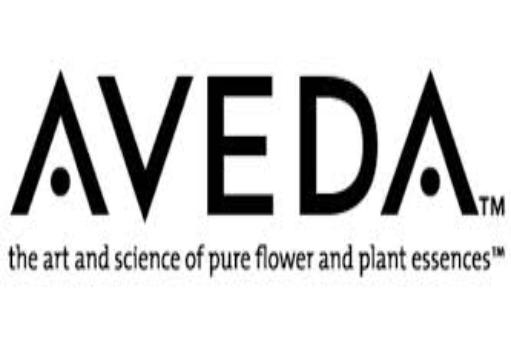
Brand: Aveda
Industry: Necessities